Gorleston Psalter

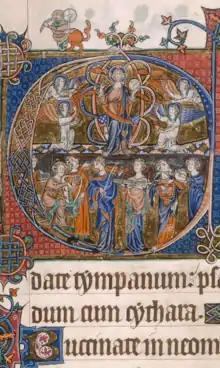
Illustrated letter from the Gorleston Psalter. The instruments on the bottom include (from the left) an unknown instrument, harp, singer, rebec, citole, psaltery, tambourine or drum.

It is believed to have been made in the first quarter of the 14th century for someone associated with the parish church of St Andrew at Gorleston. This association is deduced from the inclusion of the Dedication of Gorleston Church on March 8 in the psalter's calendar. Dating of the manuscript is partially based on the omission of Thomas of Hereford from this calendar. Thomas was canonised in 1320, and his feast is noted in the Stowe Breviary and Douai Psalter whose calendars otherwise closely match the one in the Gorleston Psalter.